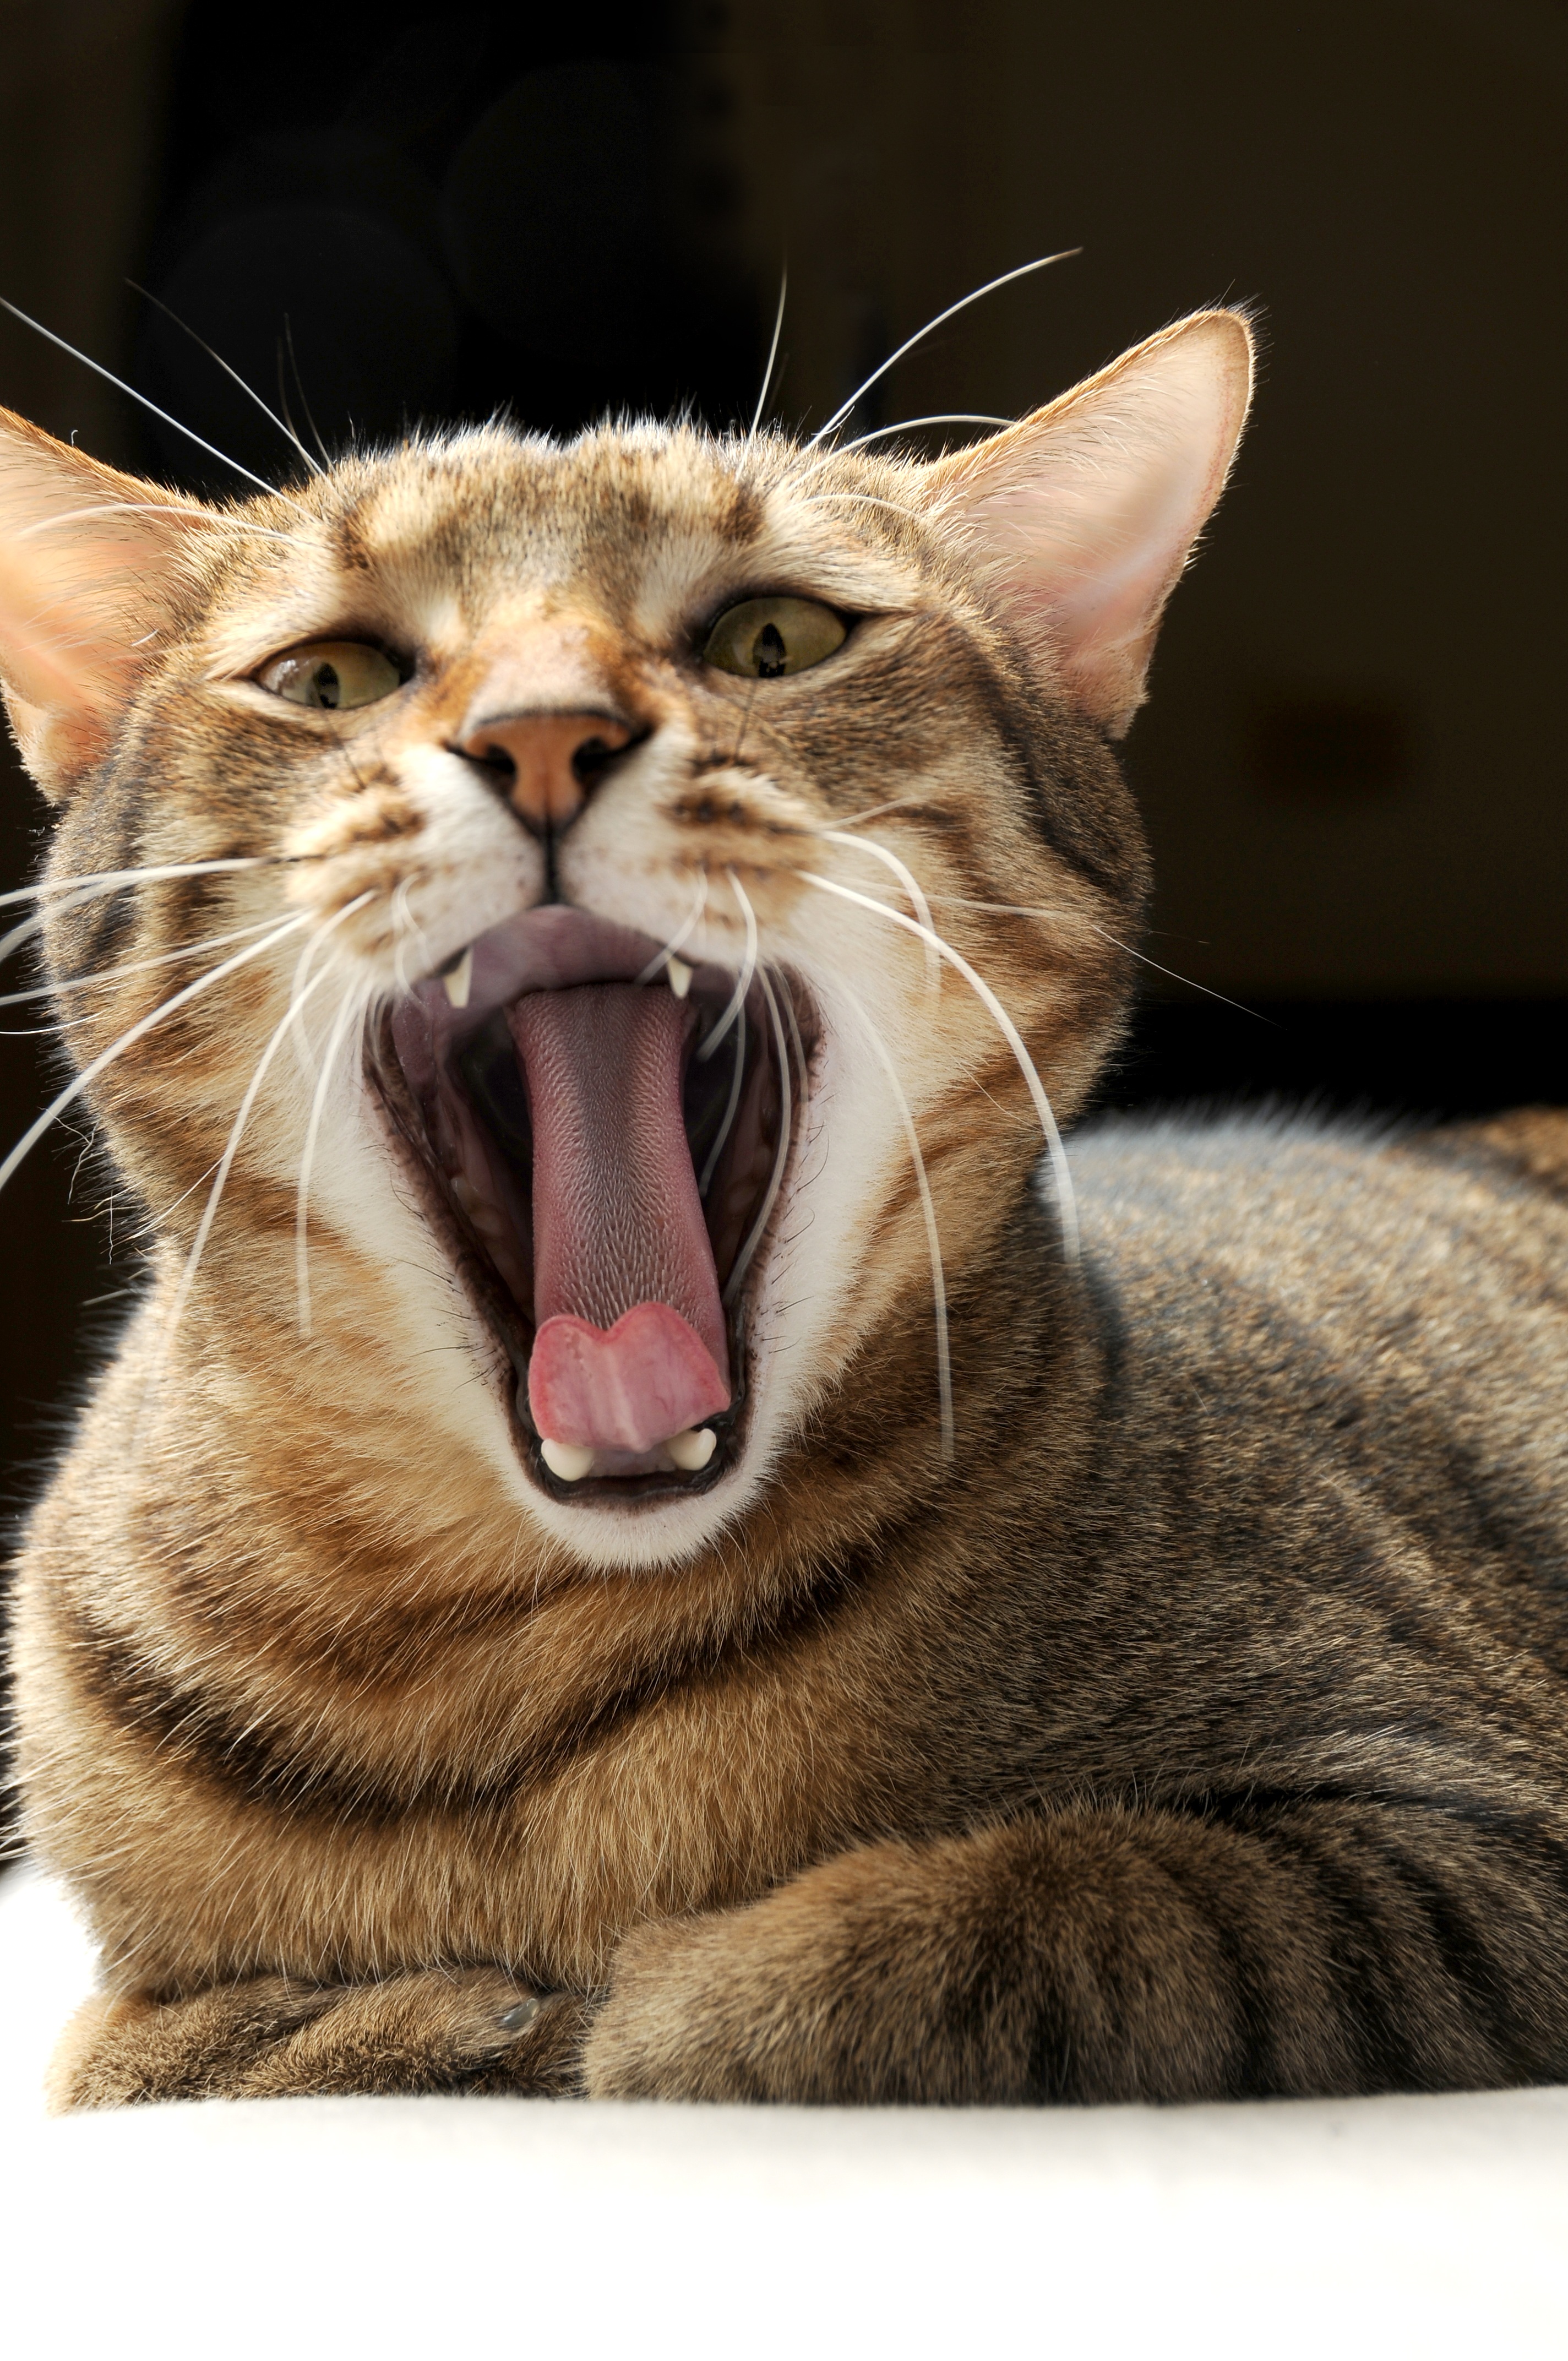
pet, cat, mammal, facial expression, yawn, close up, nose, whiskers, snout, vertebrate, emotion, tabby cat, cuteness, european shorthair, wild cat, gel reviews, cat mia, small to medium sized cats, cat like mammal